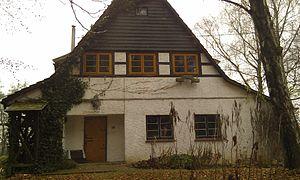
à Bünde, arrondissement de Herford, Rhénanie-du-Nord-Westphalie, Allemagne. العربية